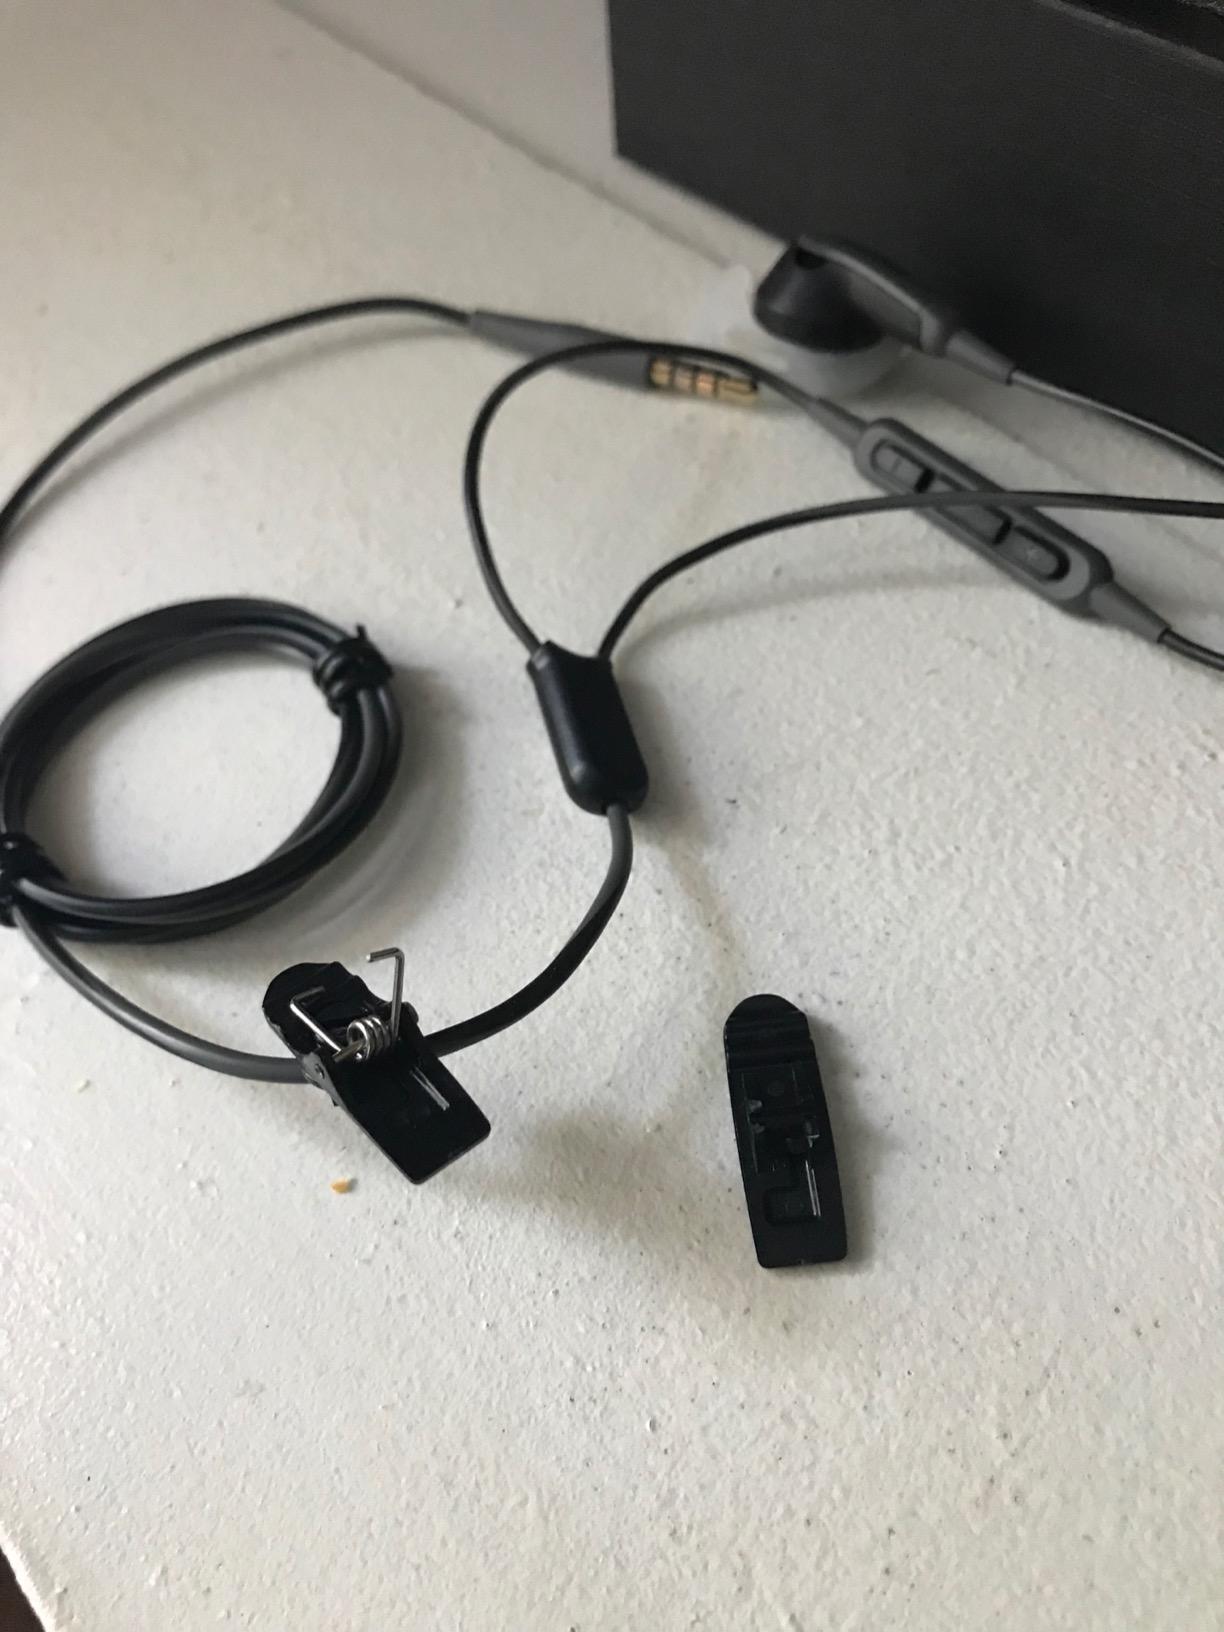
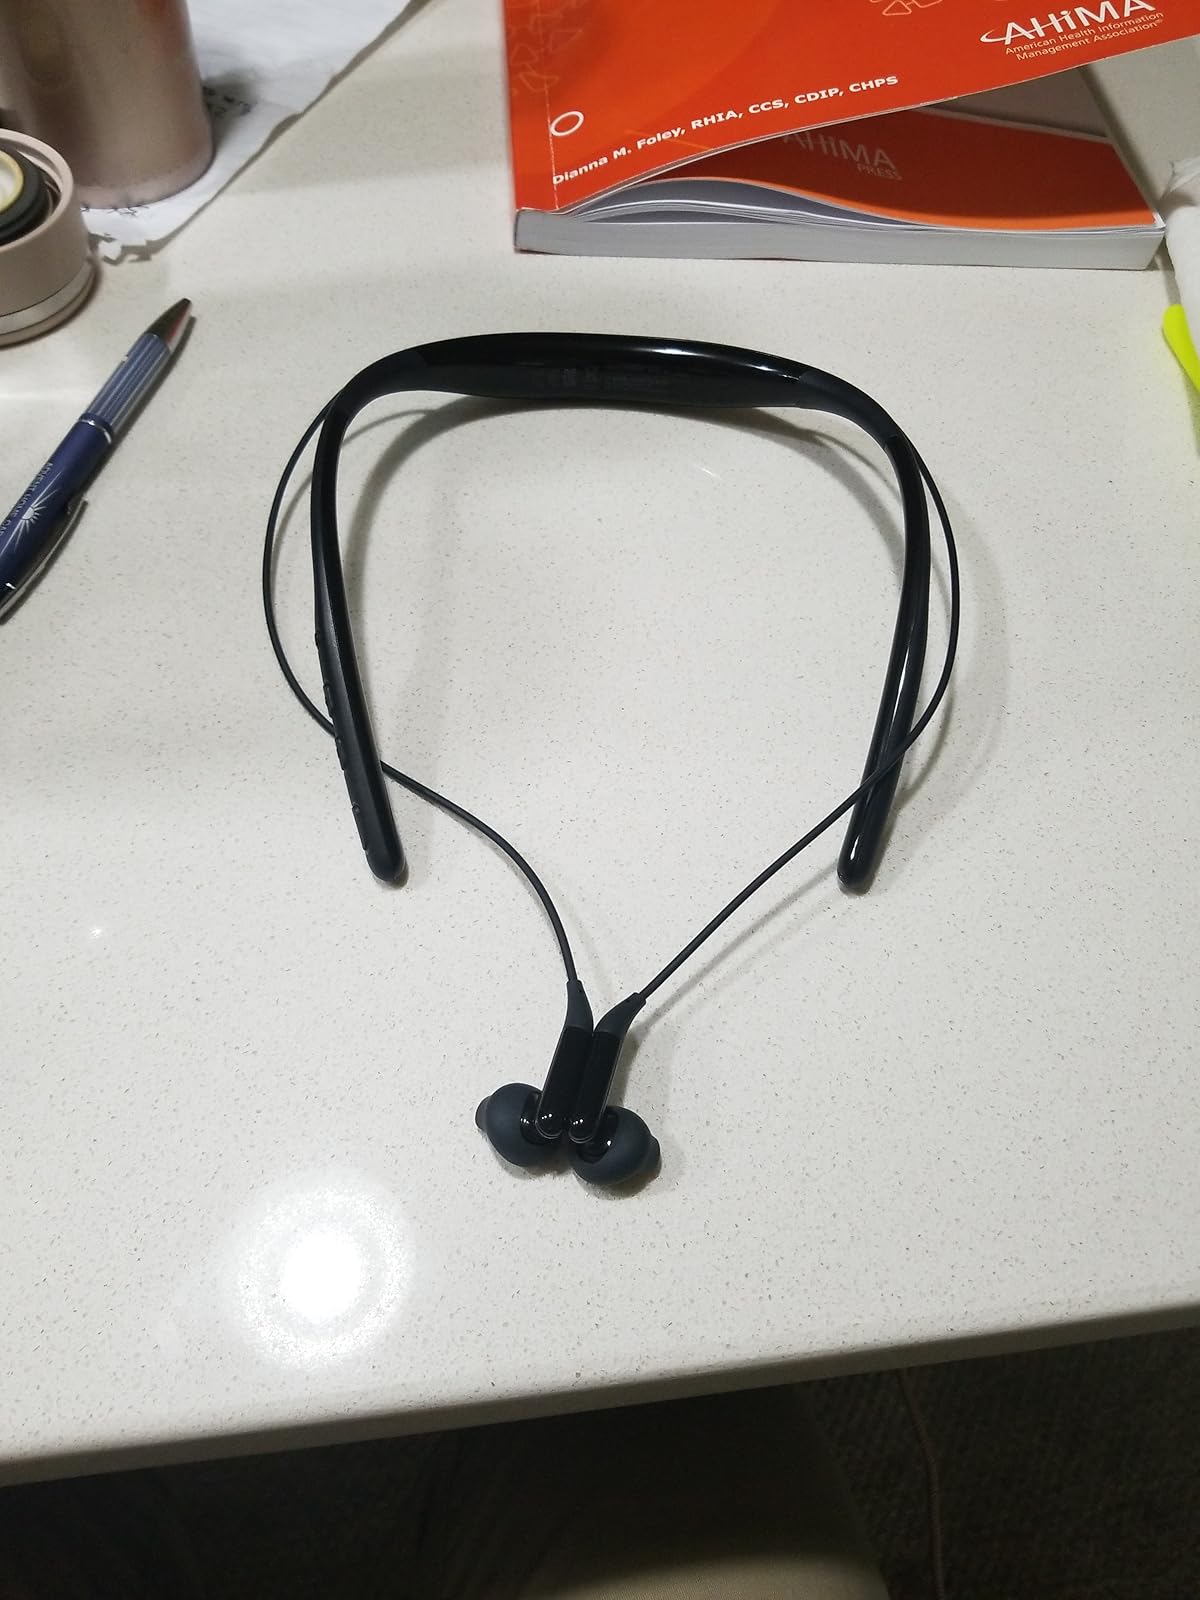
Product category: headphones
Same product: no